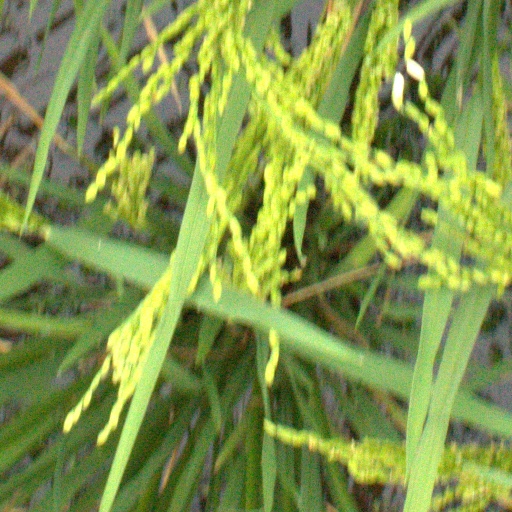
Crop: rice